Racial disparities in the COVID-19 pandemic in the United States

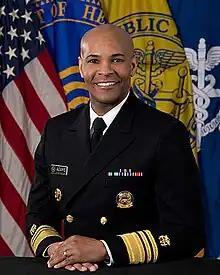
US Surgeon General Jerome Adams

While older studies demonstrate the long-standing disparity in access and quality of food consumption, new studies support persistence of unequal access to and consumption of fruits and vegetables. In fact, some studies goes as far as to say "African Americans have an increased risk of cardiovascular disease partly due to low fruit and vegetable consumption", and that reduced peripheral artery disease is associated with greater fruit and vegetable consumption. In fact, the connection between nutrition and COVID-19 outcomes has been demonstrated directly in recent studies. One study noted that a western diet with low fruit and vegetable consumption may link to higher infection susceptibility and worse COVID-19 outcomes in Black and other minority communities, exacerbating a long-standing problem existing even before COVID-19 arrival in the US.